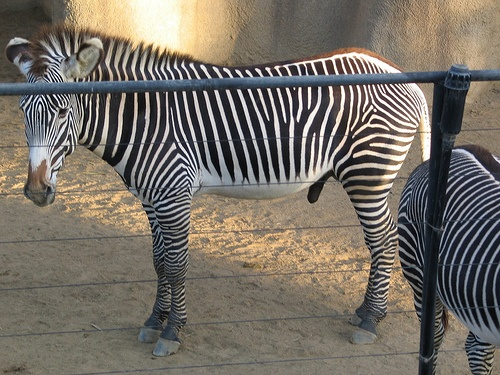
A boy zebra stands near a fence and another zebra.
A male zebra in an enclosure near another zebra.
A zebra standing in an enclosure behind a metal fence.
Two zebras stand near each other in an enclosed area
A striped zebra is standing by a fence.